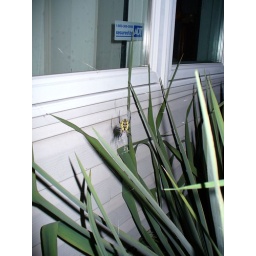
Five yellow and black orb spiders have decided to set up shop in my flowers! Here is one.